Toni Collette

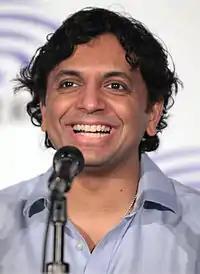
Director M. Night Shyamalan cast Collette in "The Sixth Sense" (1999), for which she received a nomination for the Academy Award for Best Supporting Actress

When Collette received M. Night Shyamalan's script for "The Sixth Sense" (1999), she feared it would be a "formulaic Hollywood action drama". However, she was moved by the story and agreed to audition, winning the role over other actors, including Marisa Tomei. She portrayed Lynn Sear, a mother struggling to raise her son Cole (Haley Joel Osment) who communicates with ghosts. Gary Thompson of "The Philadelphia Inquirer" observed, "the scene in the car when [Cole] divulges his secret is so riveting... and it's so well-acted by Osment and Collette." He added, "she'd become the greatest screen weeper of her generation." "The Sixth Sense" grossed US$670 million on a budget of US$40 million and became the second-highest-grossing film of 1999. It gathered six Academy Award nominations including Collette's for Best Supporting Actress. She reflected, "There was some definite feeling we all had that it was going to somehow be special. [... It] did really well and has been loved by a lot of people."